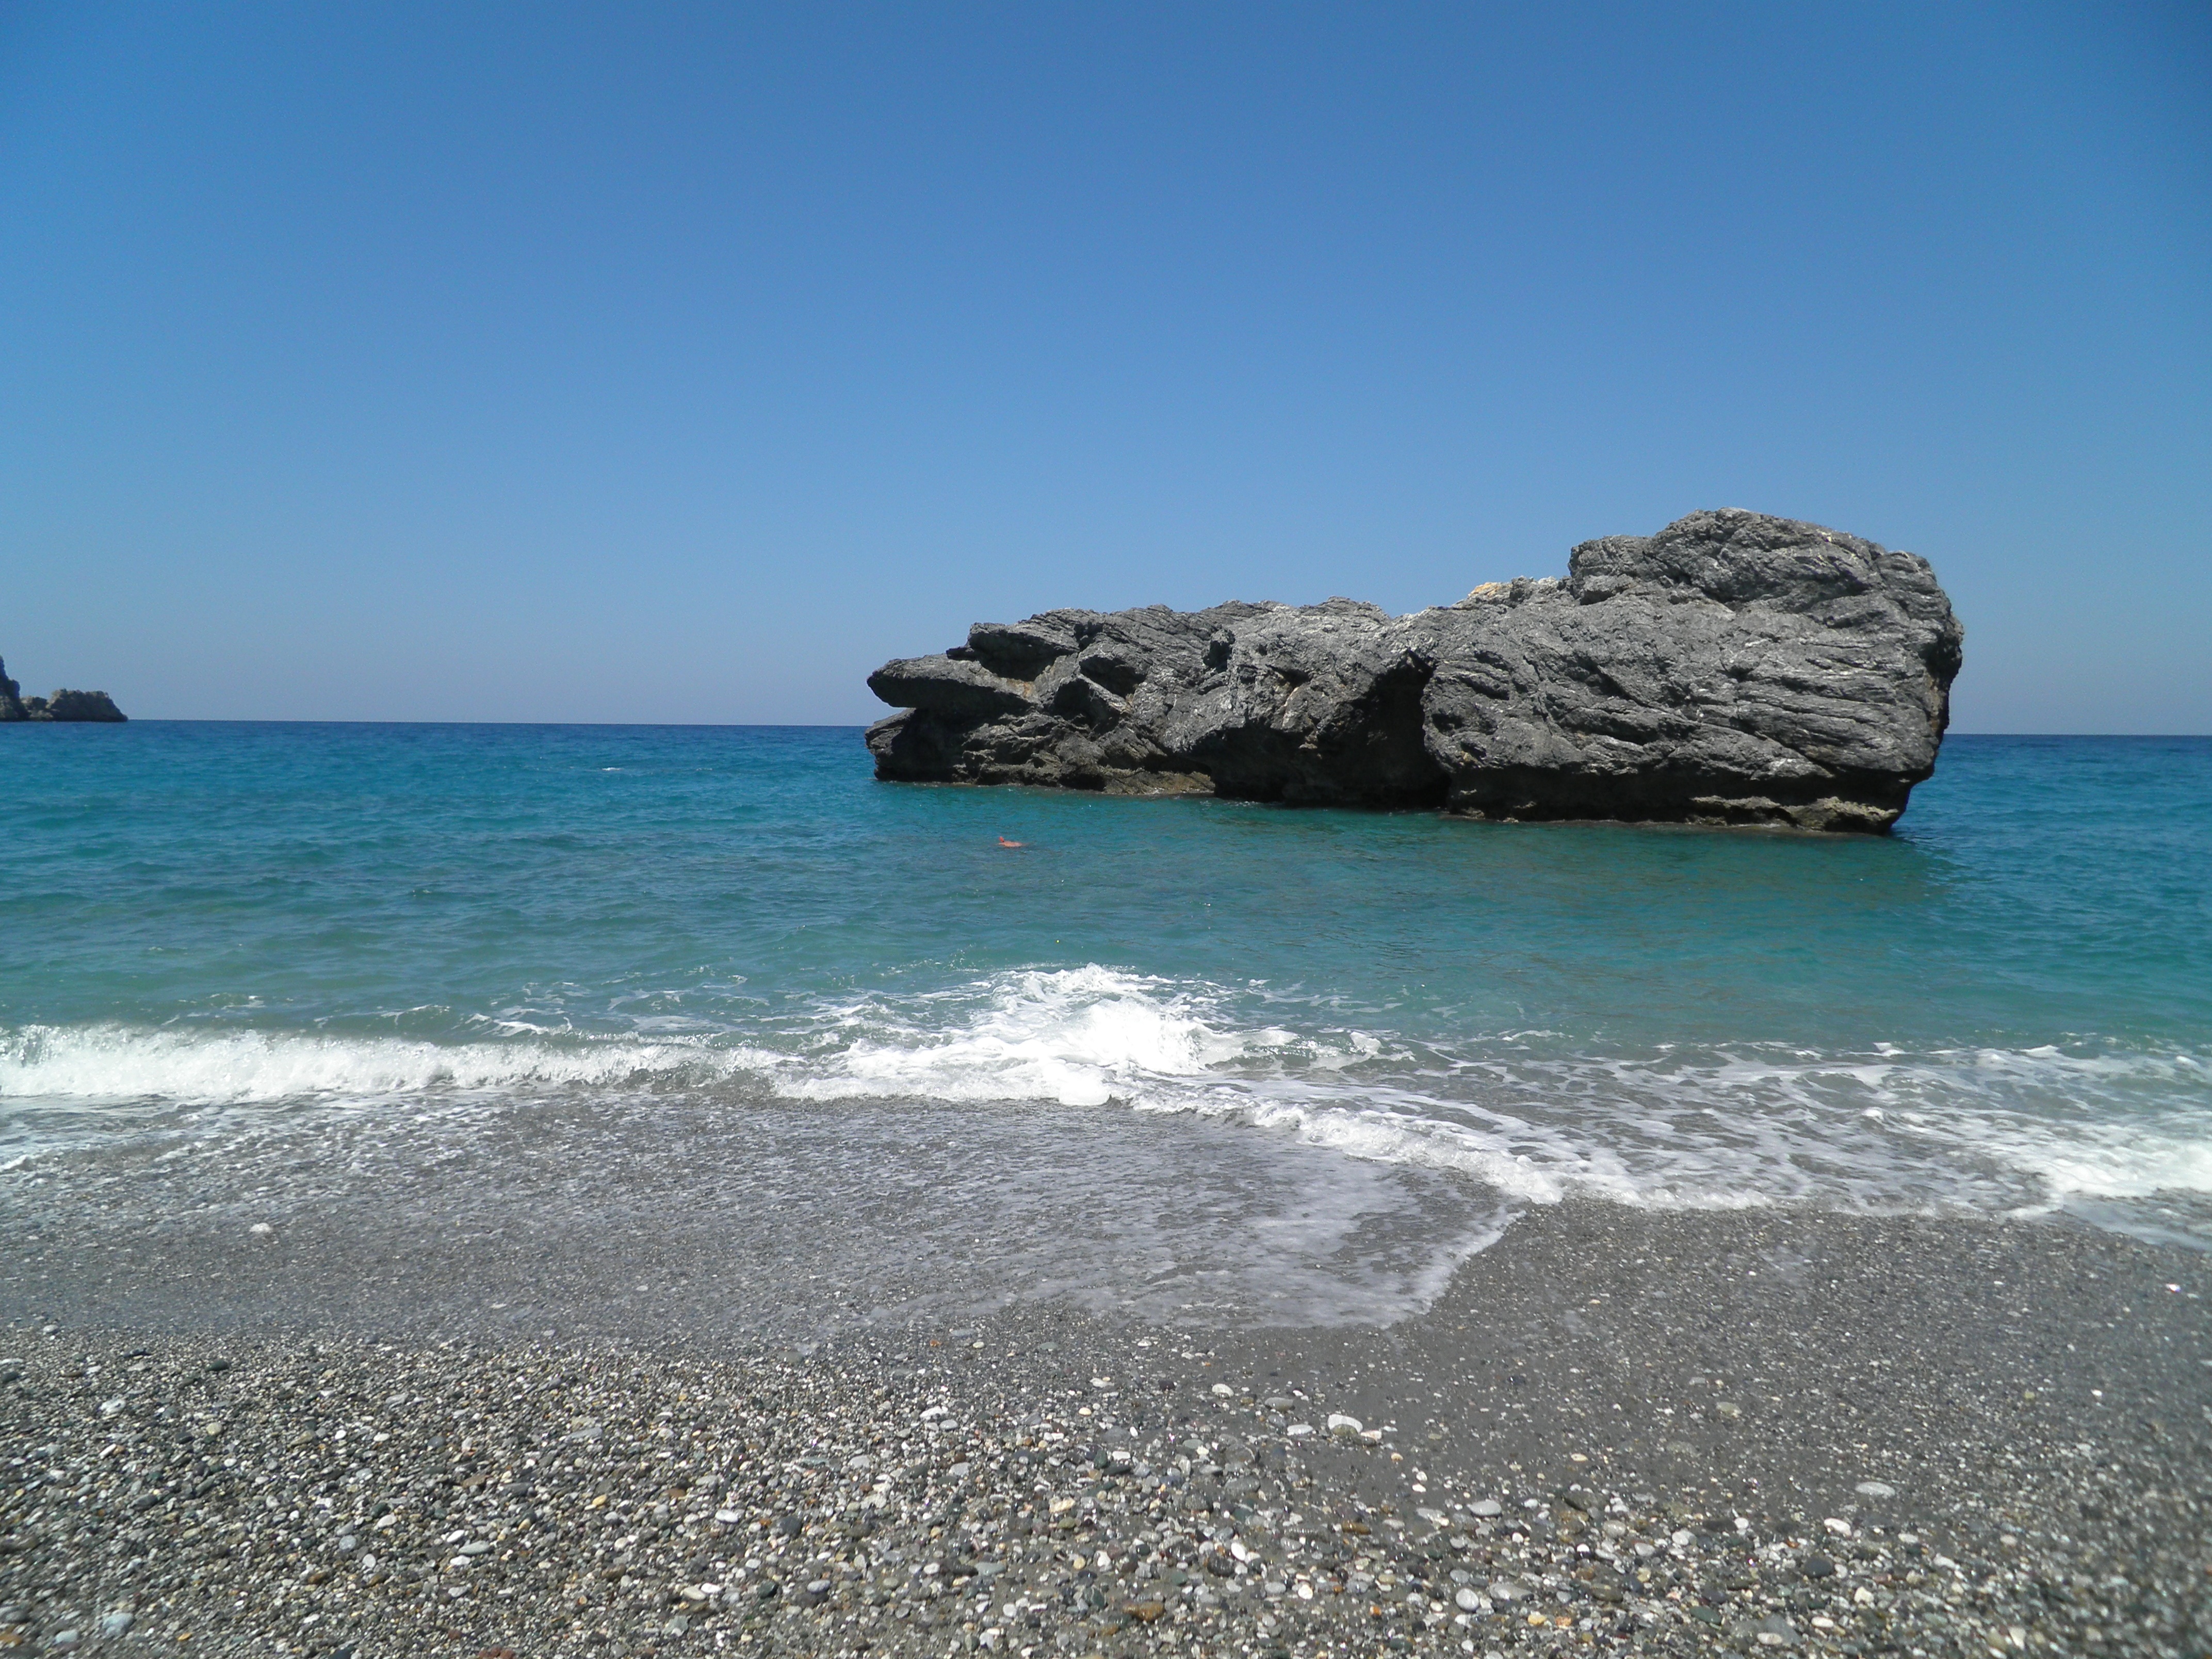
beach, sea, coast, sand, rock, ocean, horizon, shore, wave, cliff, cove, bay, tourism, terrain, material, body of water, greece, cape, islet, landform, wind wave, hiliadou